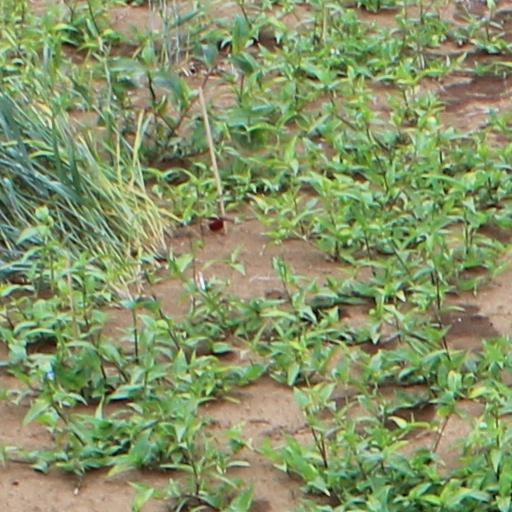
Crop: wheat